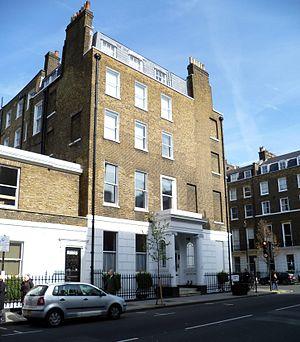
La Royal Philatelic Society London est une association philatélique britannique fondée en 1869. Son but est de promouvoir et de contribuer au développement des études philatéliques.